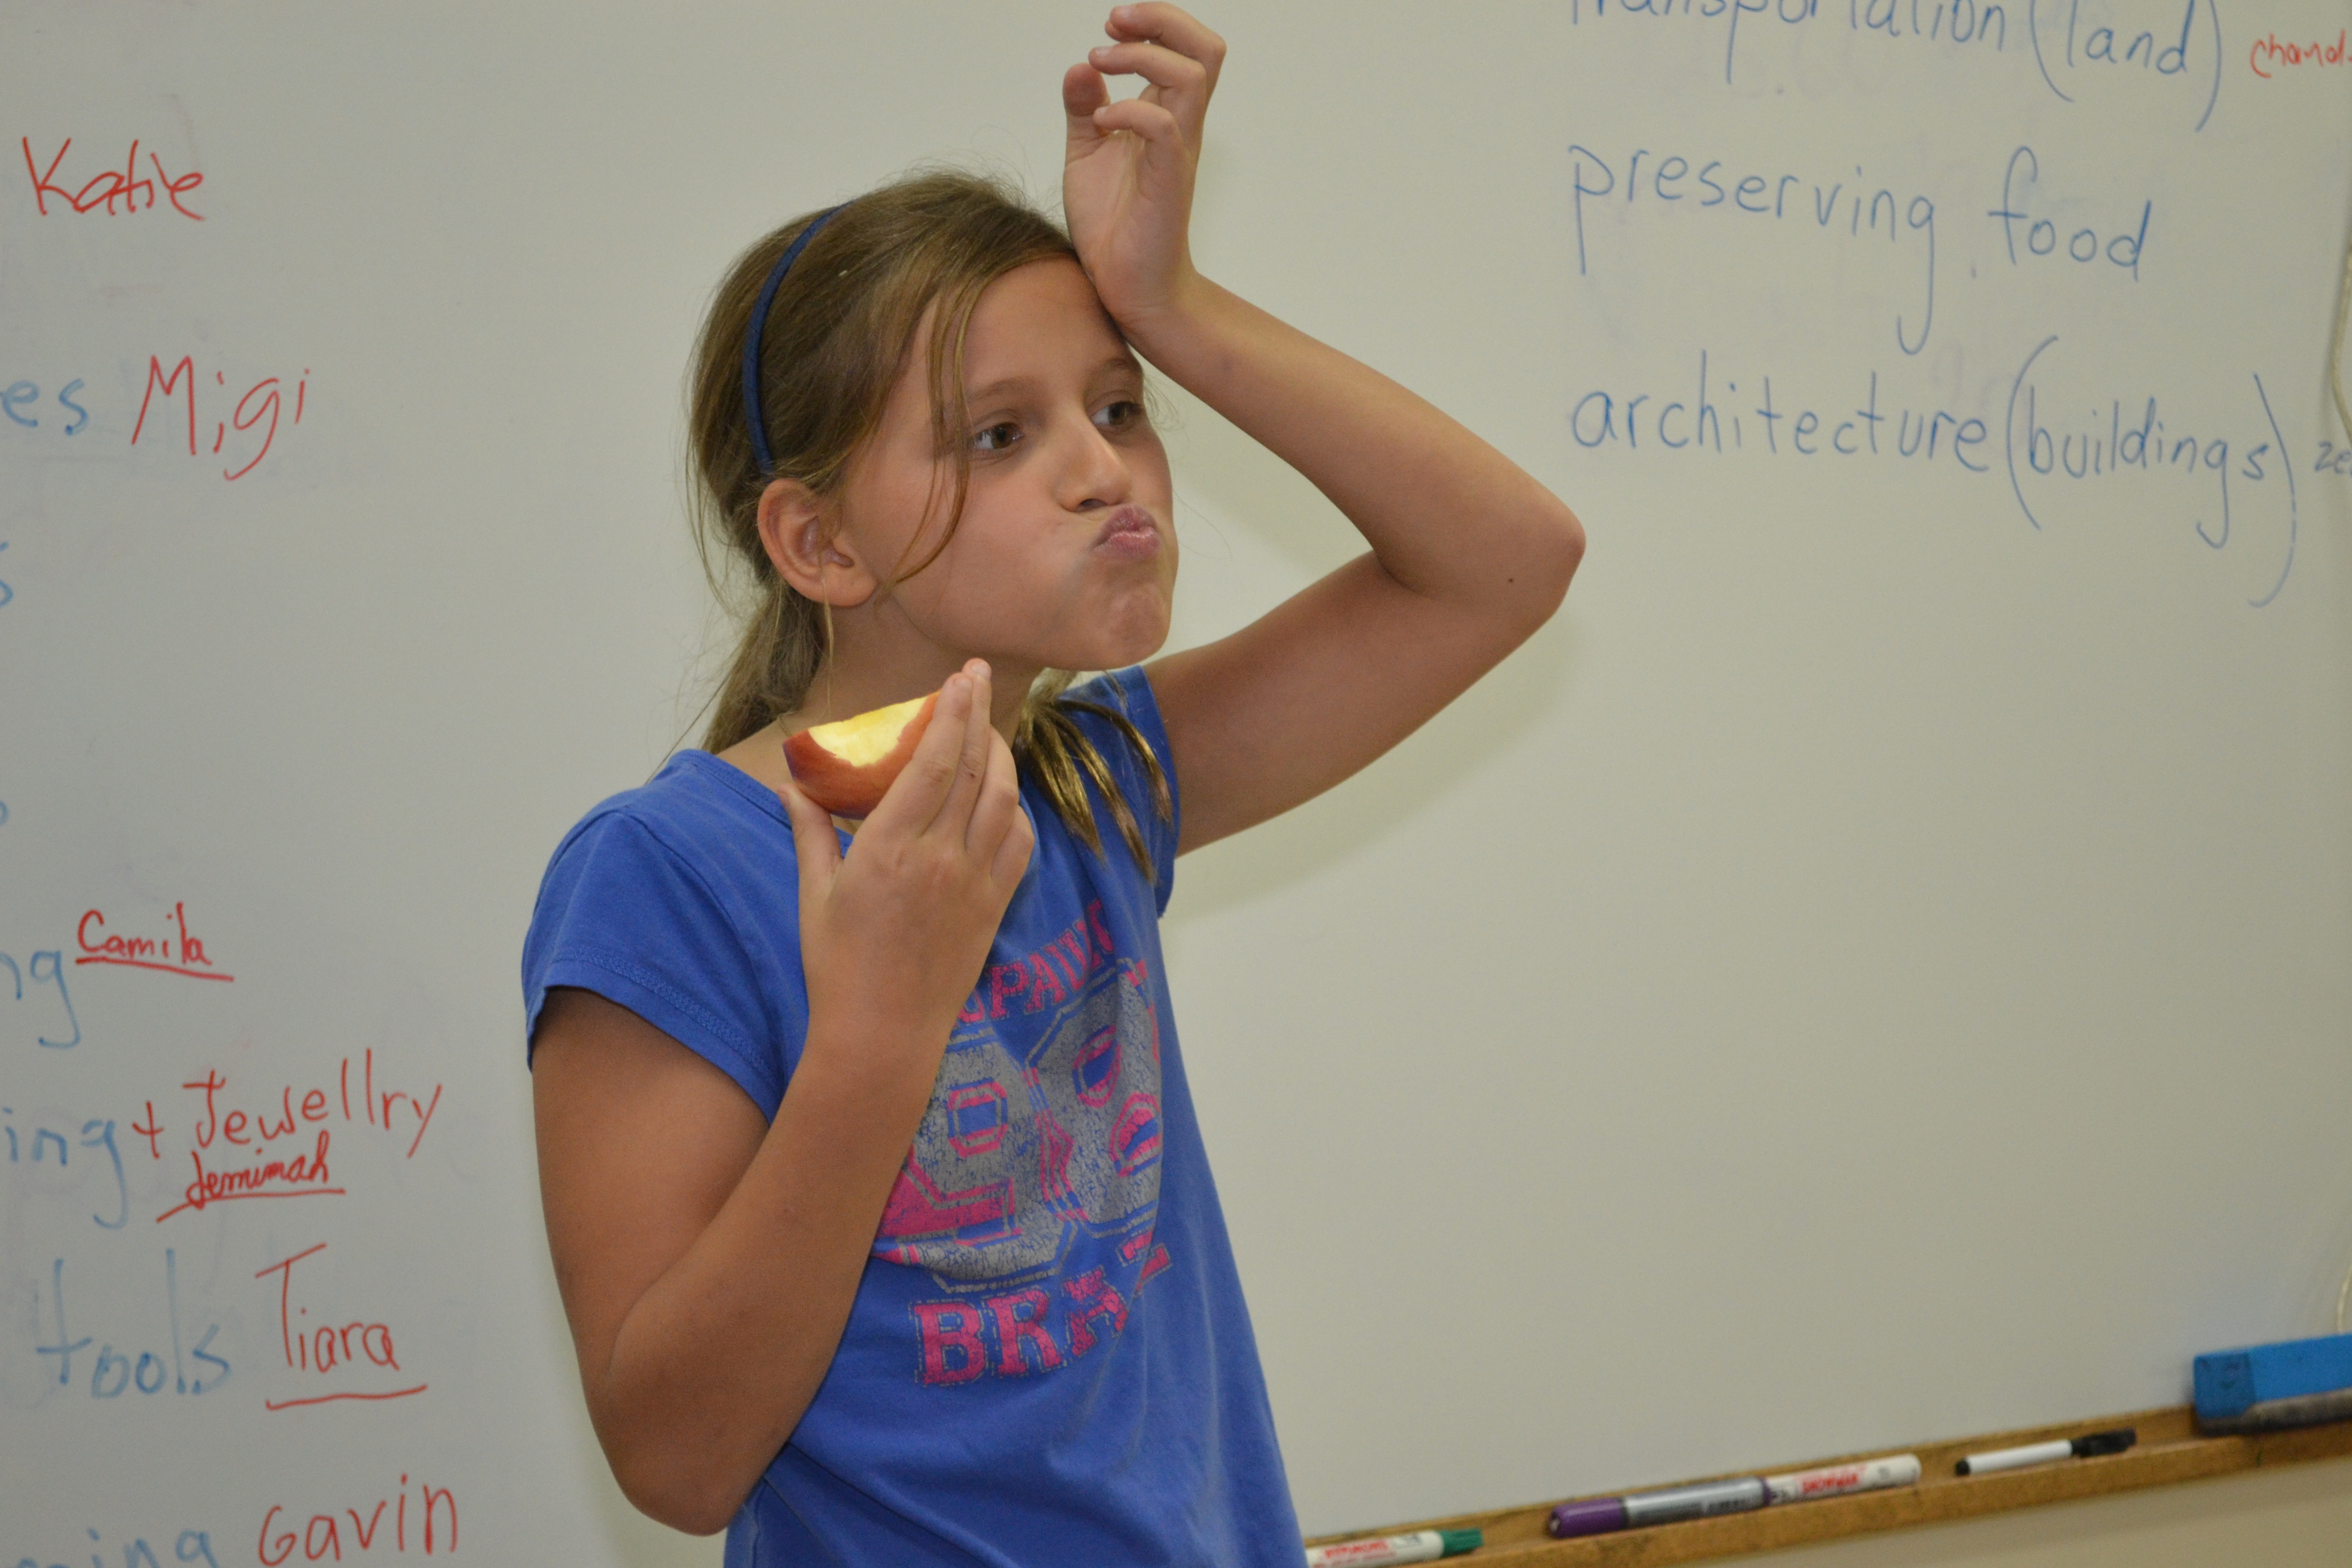
writing, person, girl, female, youth, child, education, classroom, caucasian, school, day, learning, schoolgirl, lesson, teacher, elementary